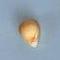
Maize quality: Bad